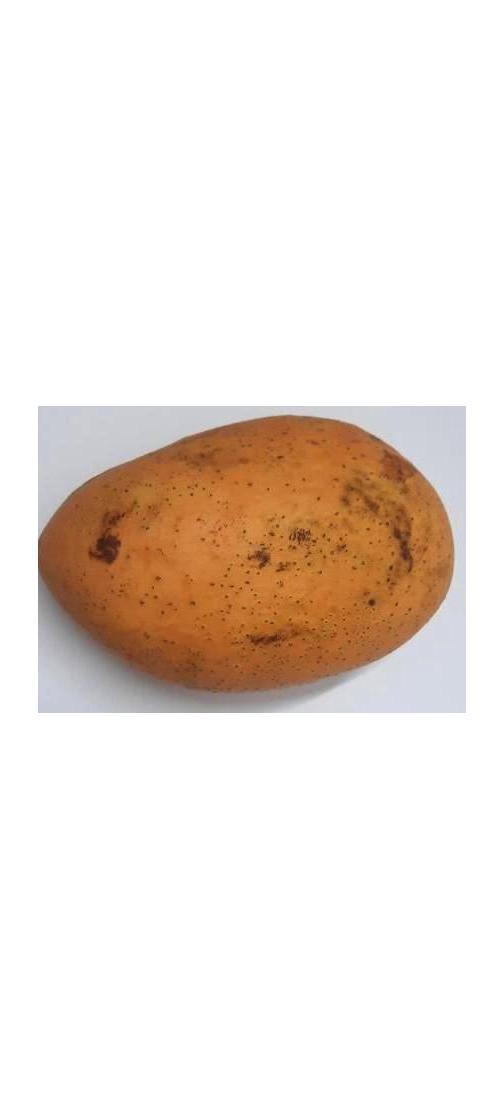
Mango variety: Ashshina Classic